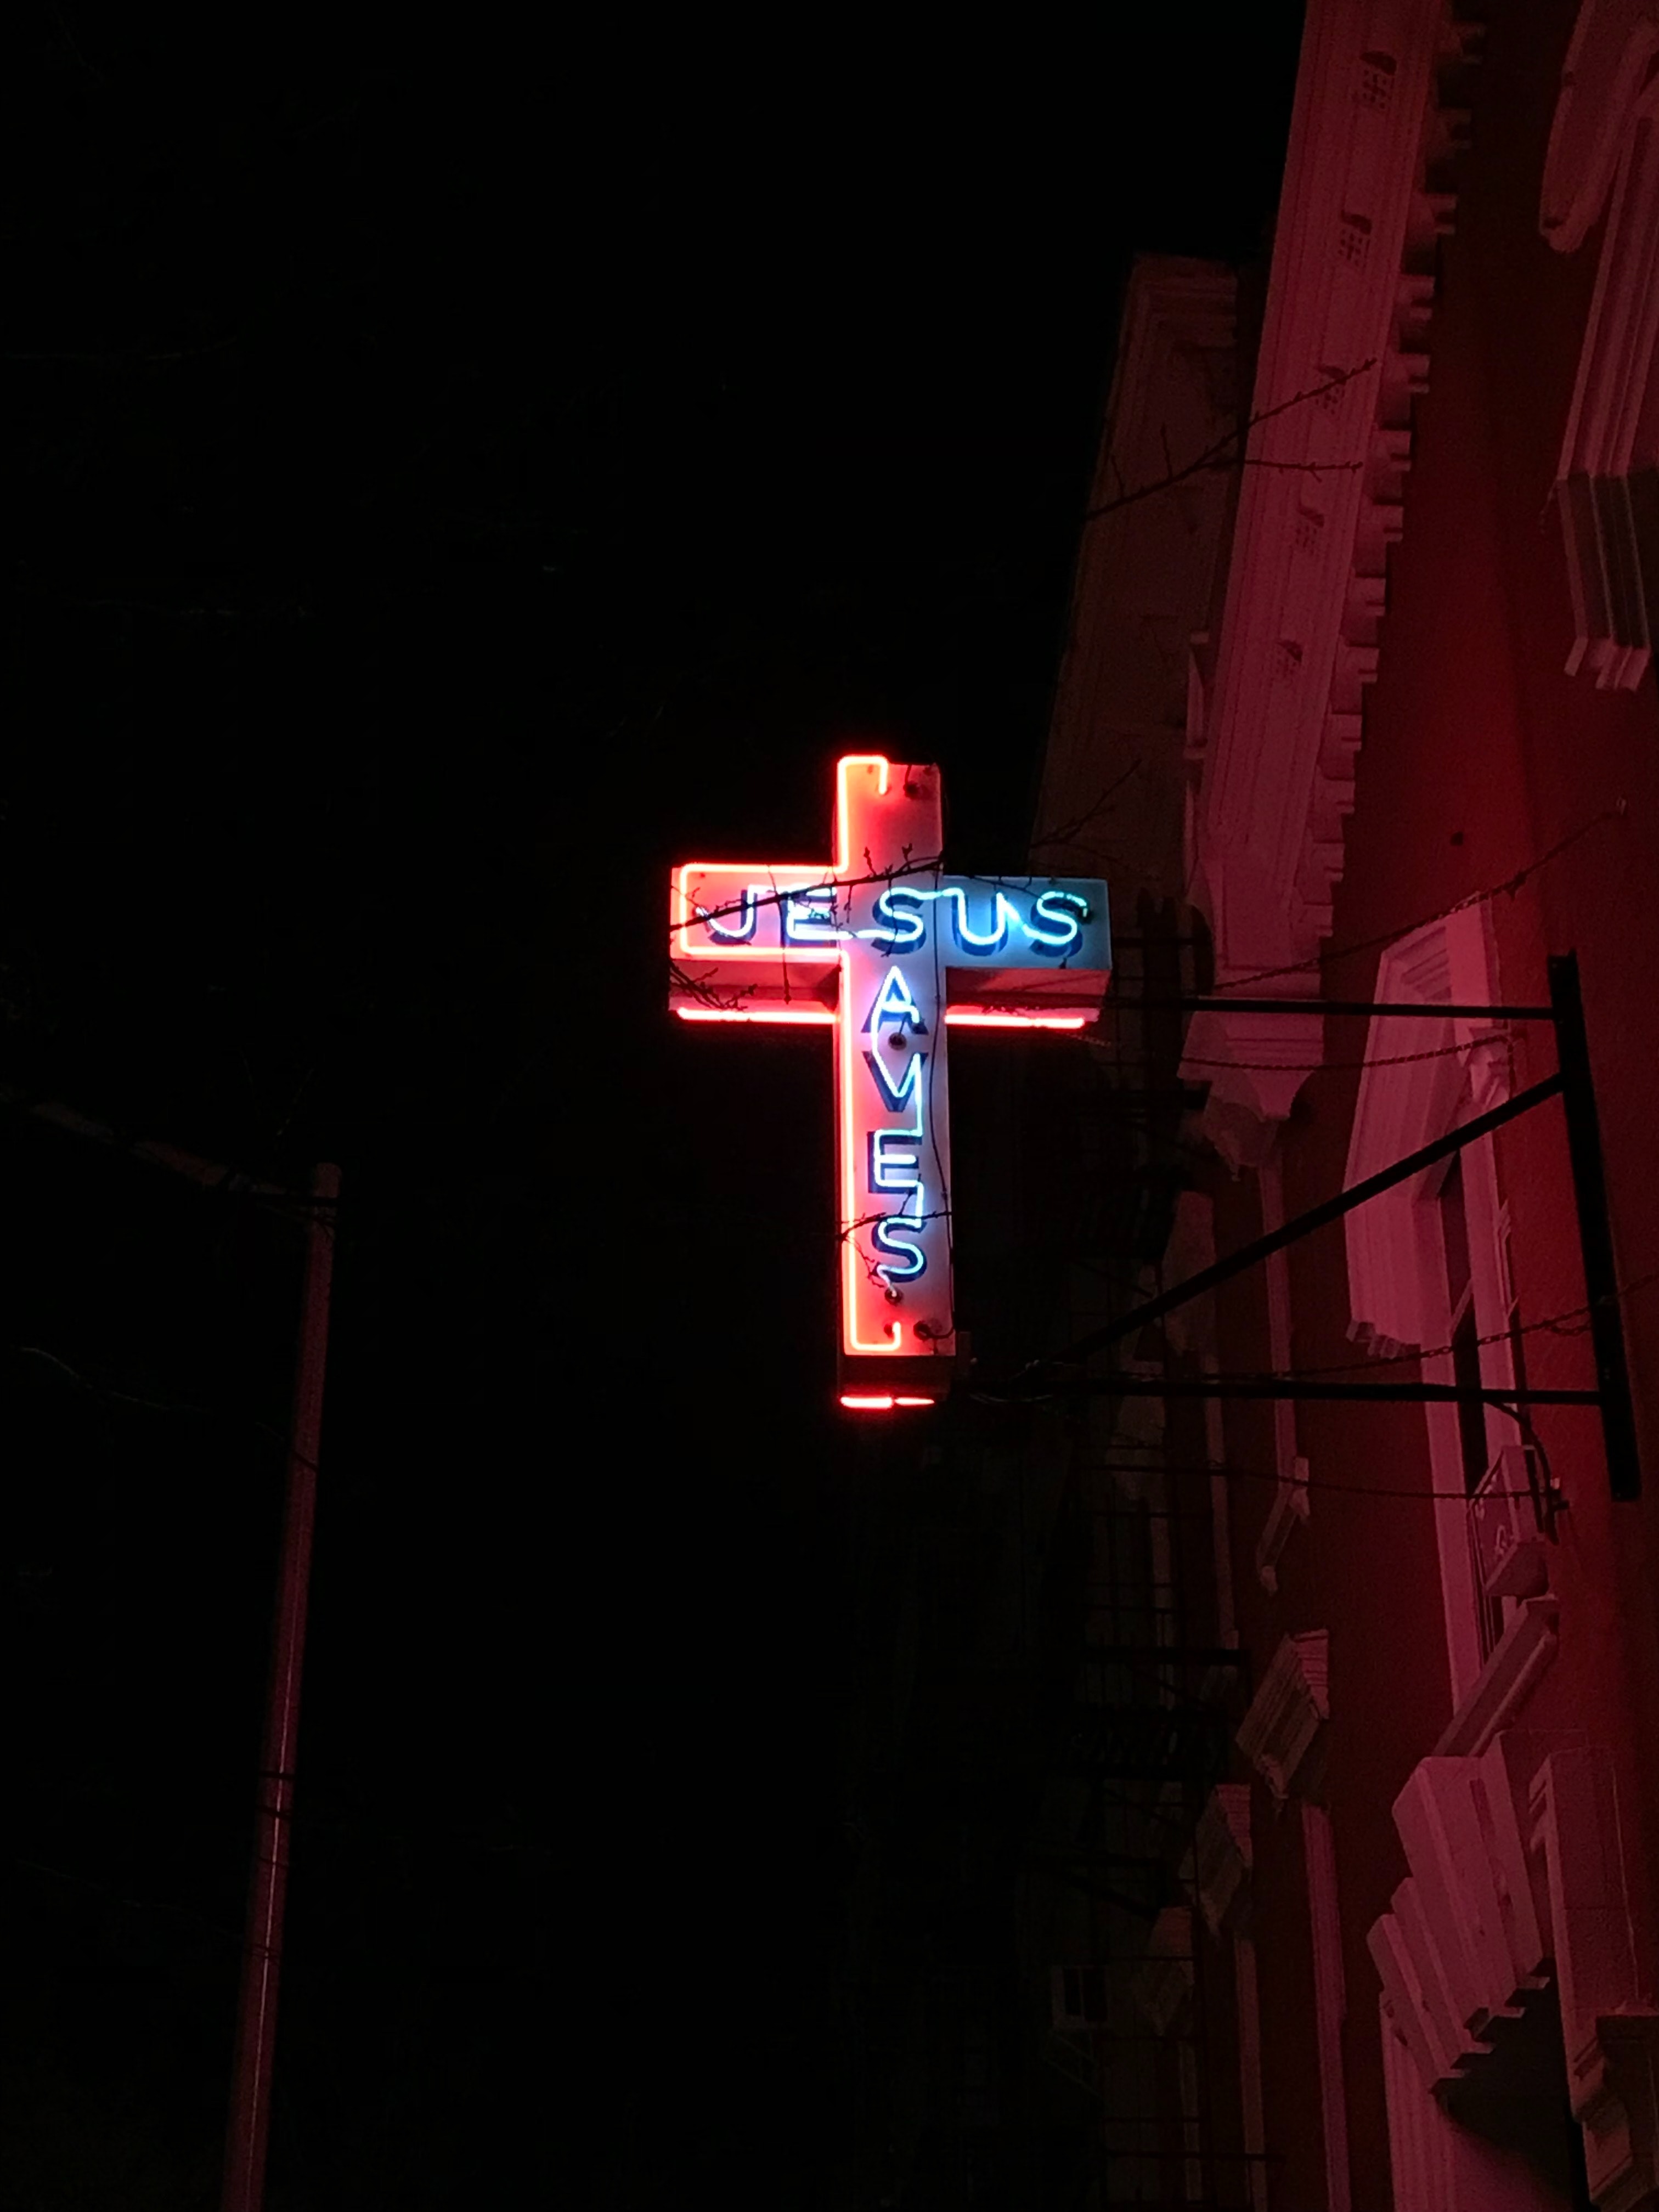
red, neon, neon sign, cross, electronic signage, font, signage, night, darkness, symbol